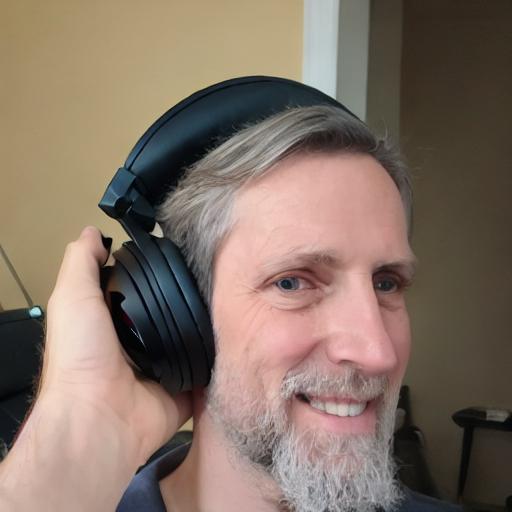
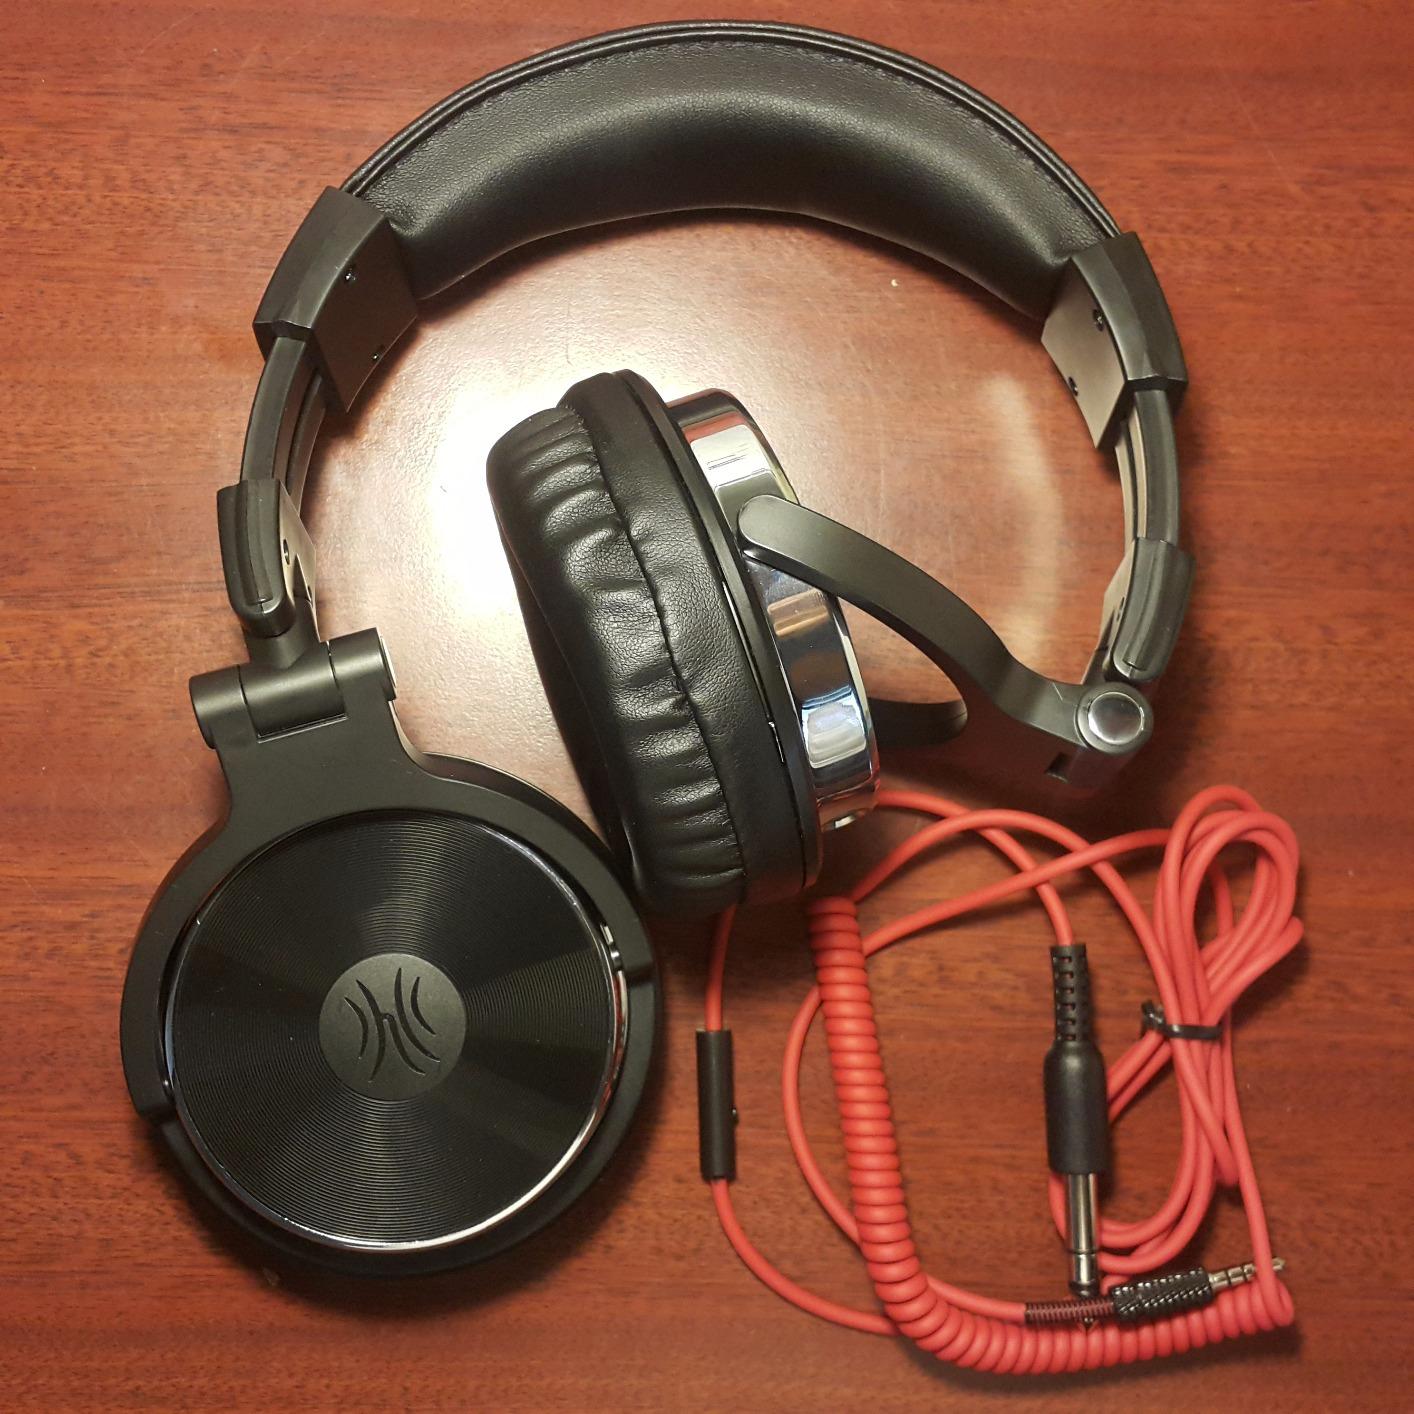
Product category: headphones
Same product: no